By-elections to the 8th Russian State Duma

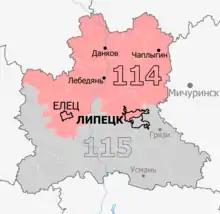
Map of Lipetsk constituency

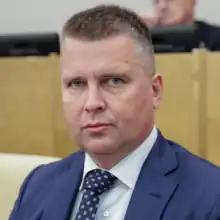
Elected Deputy Dmitry Averov

Longtime Deputy Nikolay Bortsov, a wealthy agribusinessman who represented Lipetsk Oblast in the State Duma for nearly 20 years, died on 23 April 2023 at the age of 77. A by-election was held on the nearest single election day, 10 September 2023. On 10 September 2023, Lipetsk Oblast Council of Deputies chairman Dmitry Averov won the by-election.